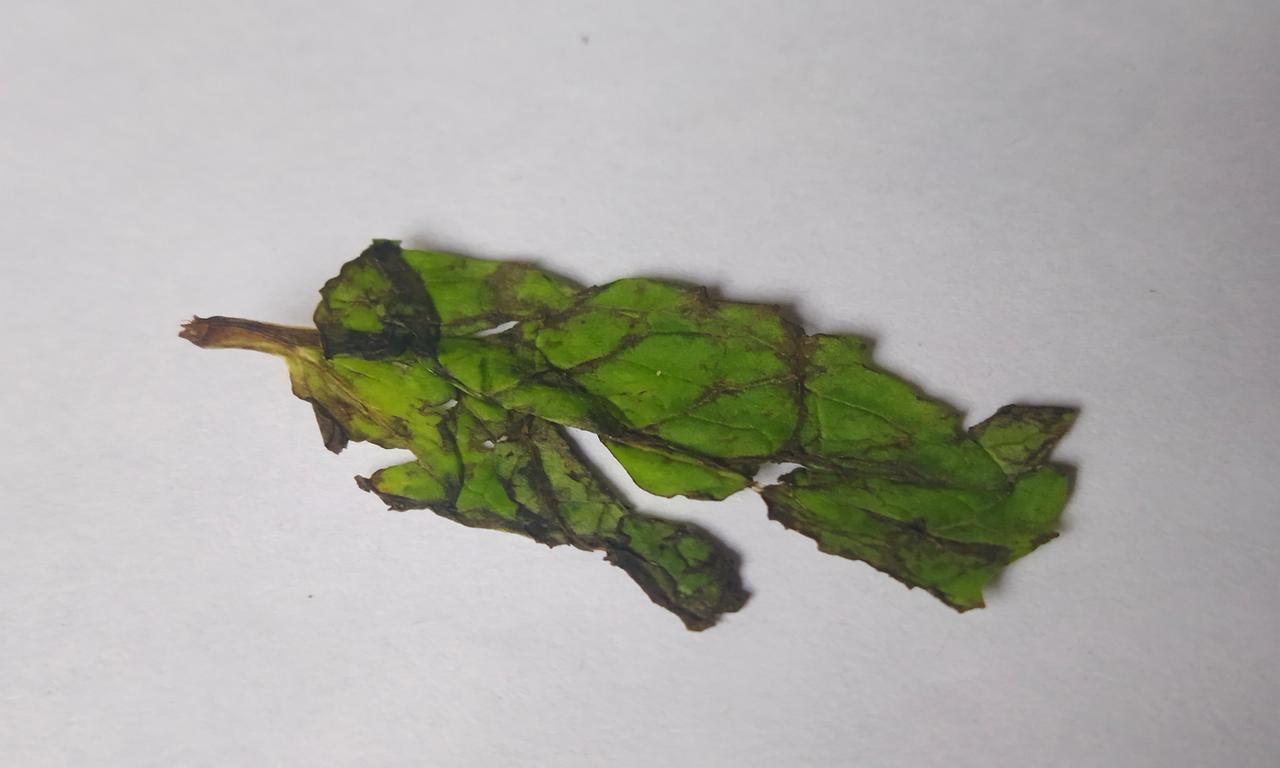
Label: Spoiled